Living-Room Matsunaga-san

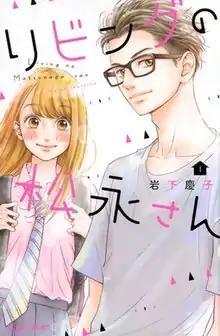
Cover of the first volume

is a Japanese manga series written and illustrated by Keiko Iwashita. It was serialized in "Dessert" from December 2016 to June 2021. A live-action television drama adaptation aired from January to March 2024.